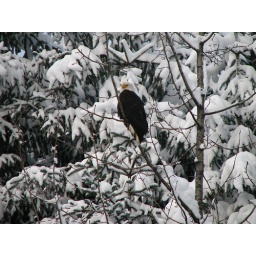
An american bald eagle sitting in a snowy tree behind my house in Juneau, AK.